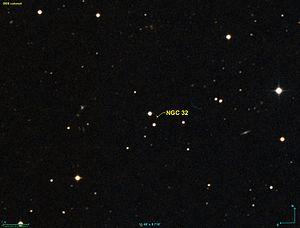
Image créée à l'aide du logiciel Aladin Sky Atlas du Centre de Données astronomiques de Strasbourg et des données de DSS (Digitized Sky Survey).
NGC 32 est une étoile de la constellation de Pégase. Elle a été recensée le 10 octobre 1861 par l'astrophysicien allemand Johann Friedrich Julius Schmidt.